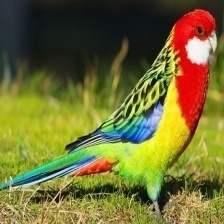
Species: EASTERN ROSELLA
Scientific name: PLATYCERCUS EXIMIUS